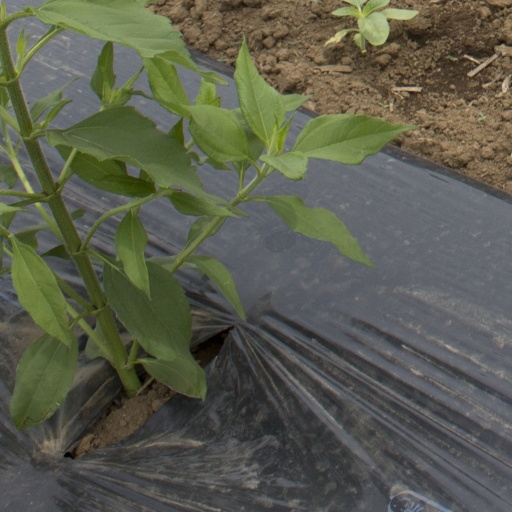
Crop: Jerusalem artichoke